Alma (Le Clézio novel)

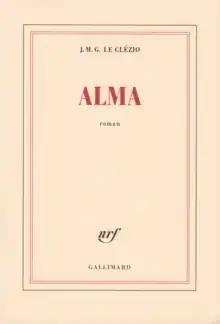
Collection Blanche cover (first edition)

Alma is a 2017 novel authored by J. M. G. Le Clézio. The French narrator, Jérémie Felsen, travels to Mauritius to investigate his family's ties to slavery and explore the long-extinct dodo bird. The narration switches between Jérémie and Dominique Felsen (also called Dodo), a poor and sick Mauritian.